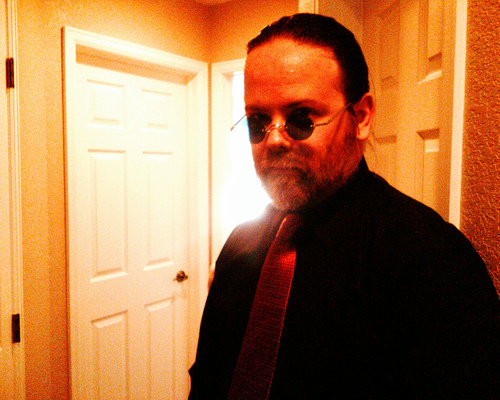
user: Given an image and a question. Answer the question in a short answer. Question: Why does he have glasses on? Short Answer:
assistant: to see